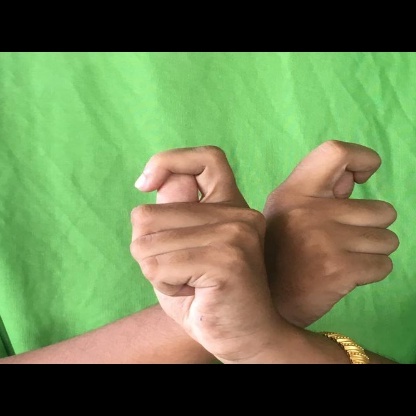
Mudra: Berunda